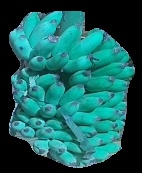
Variety: elakki-bale
Grade: grade2